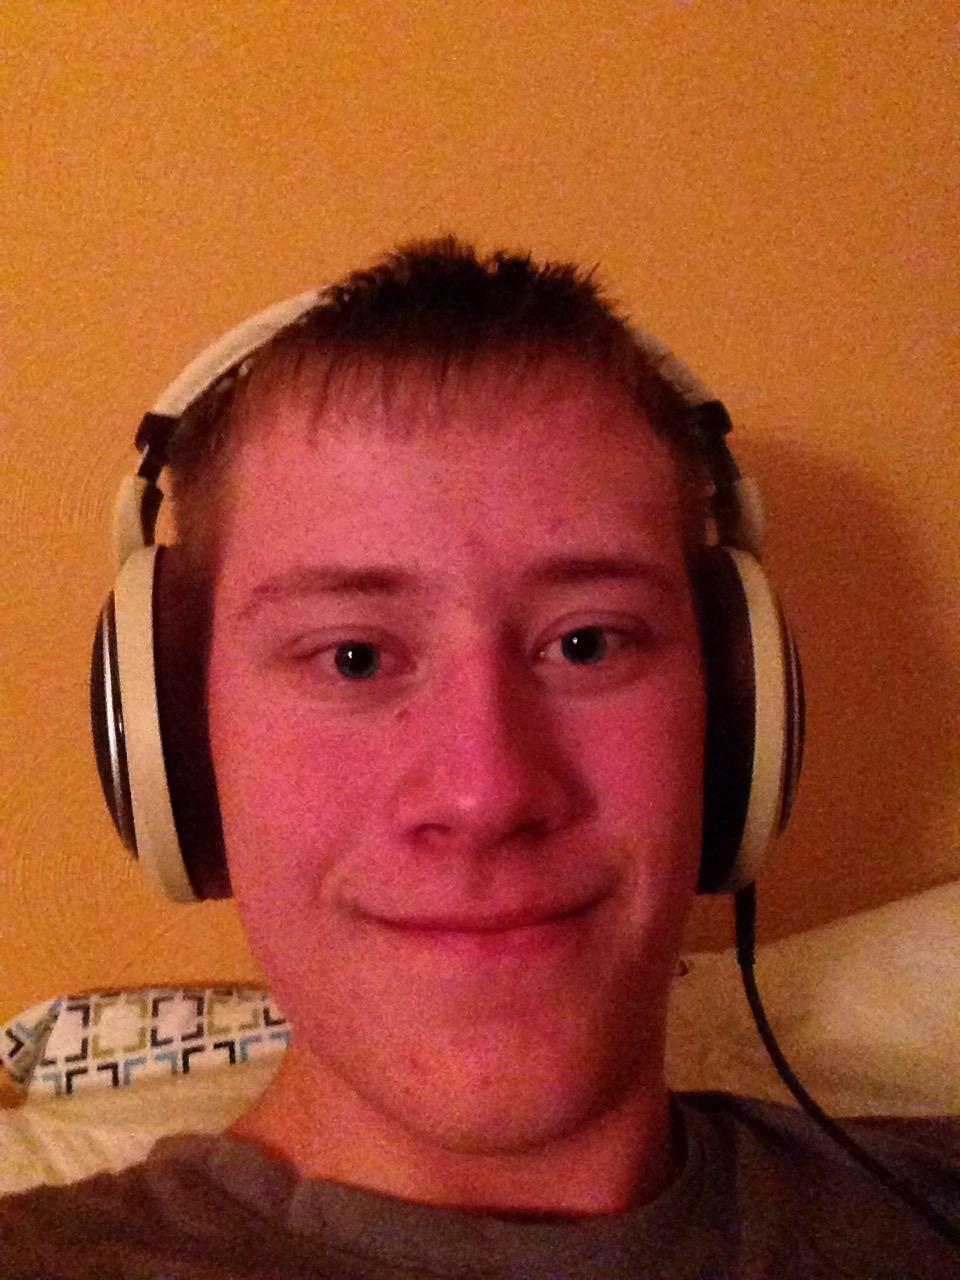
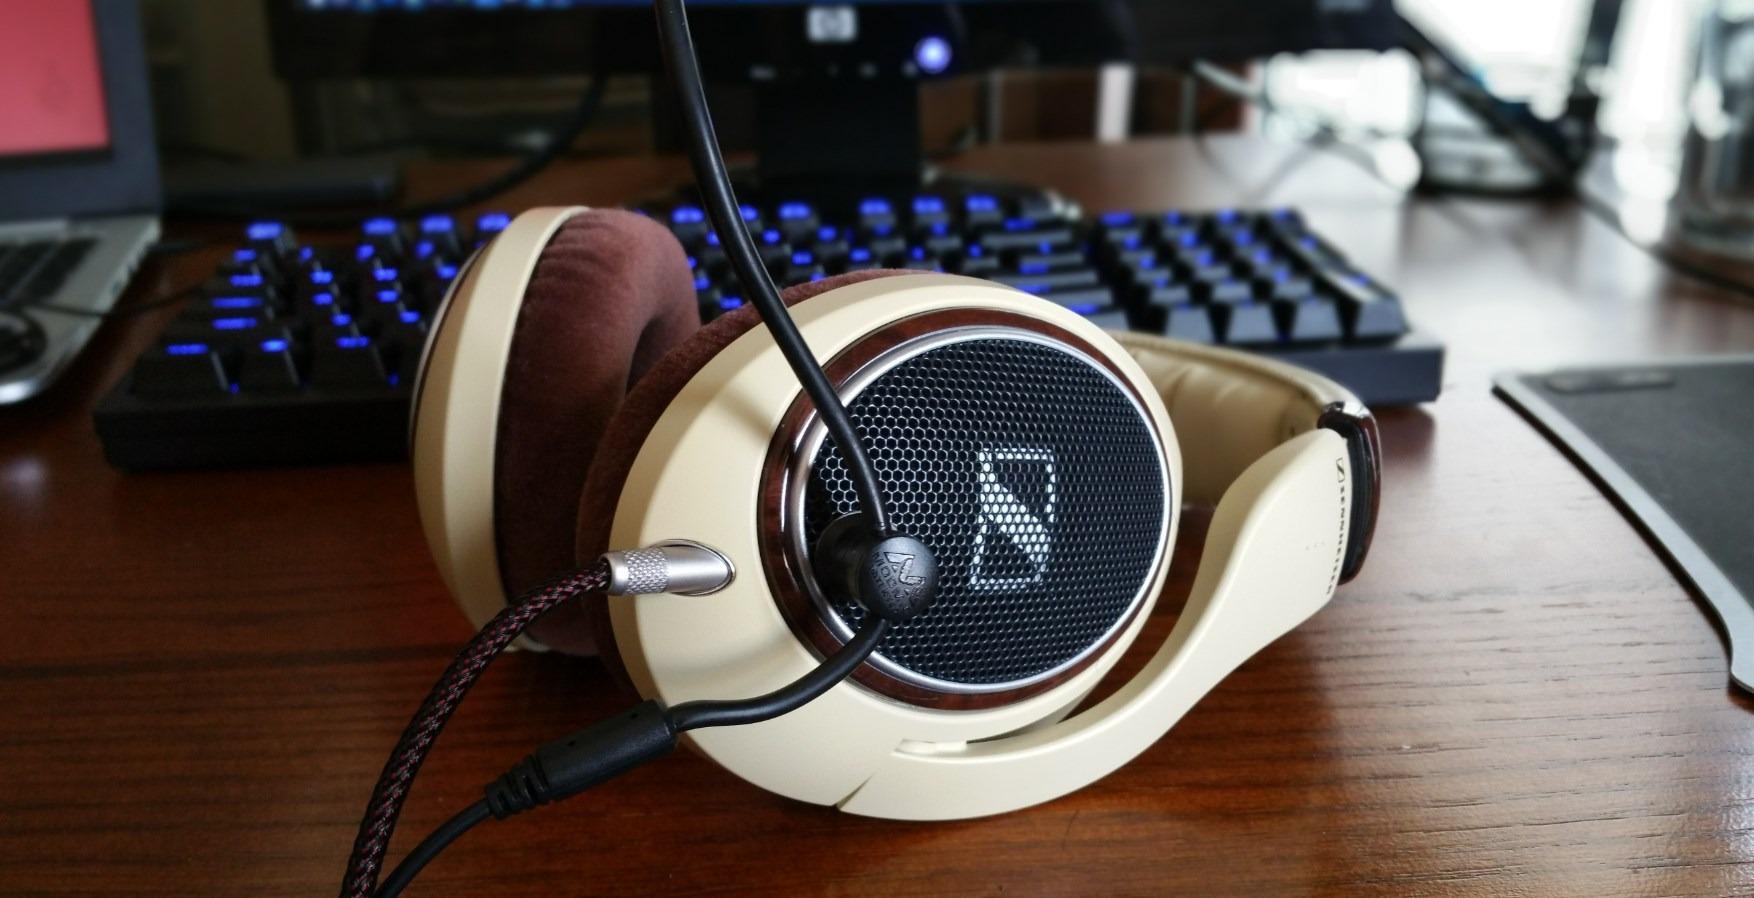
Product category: headphones
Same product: yes